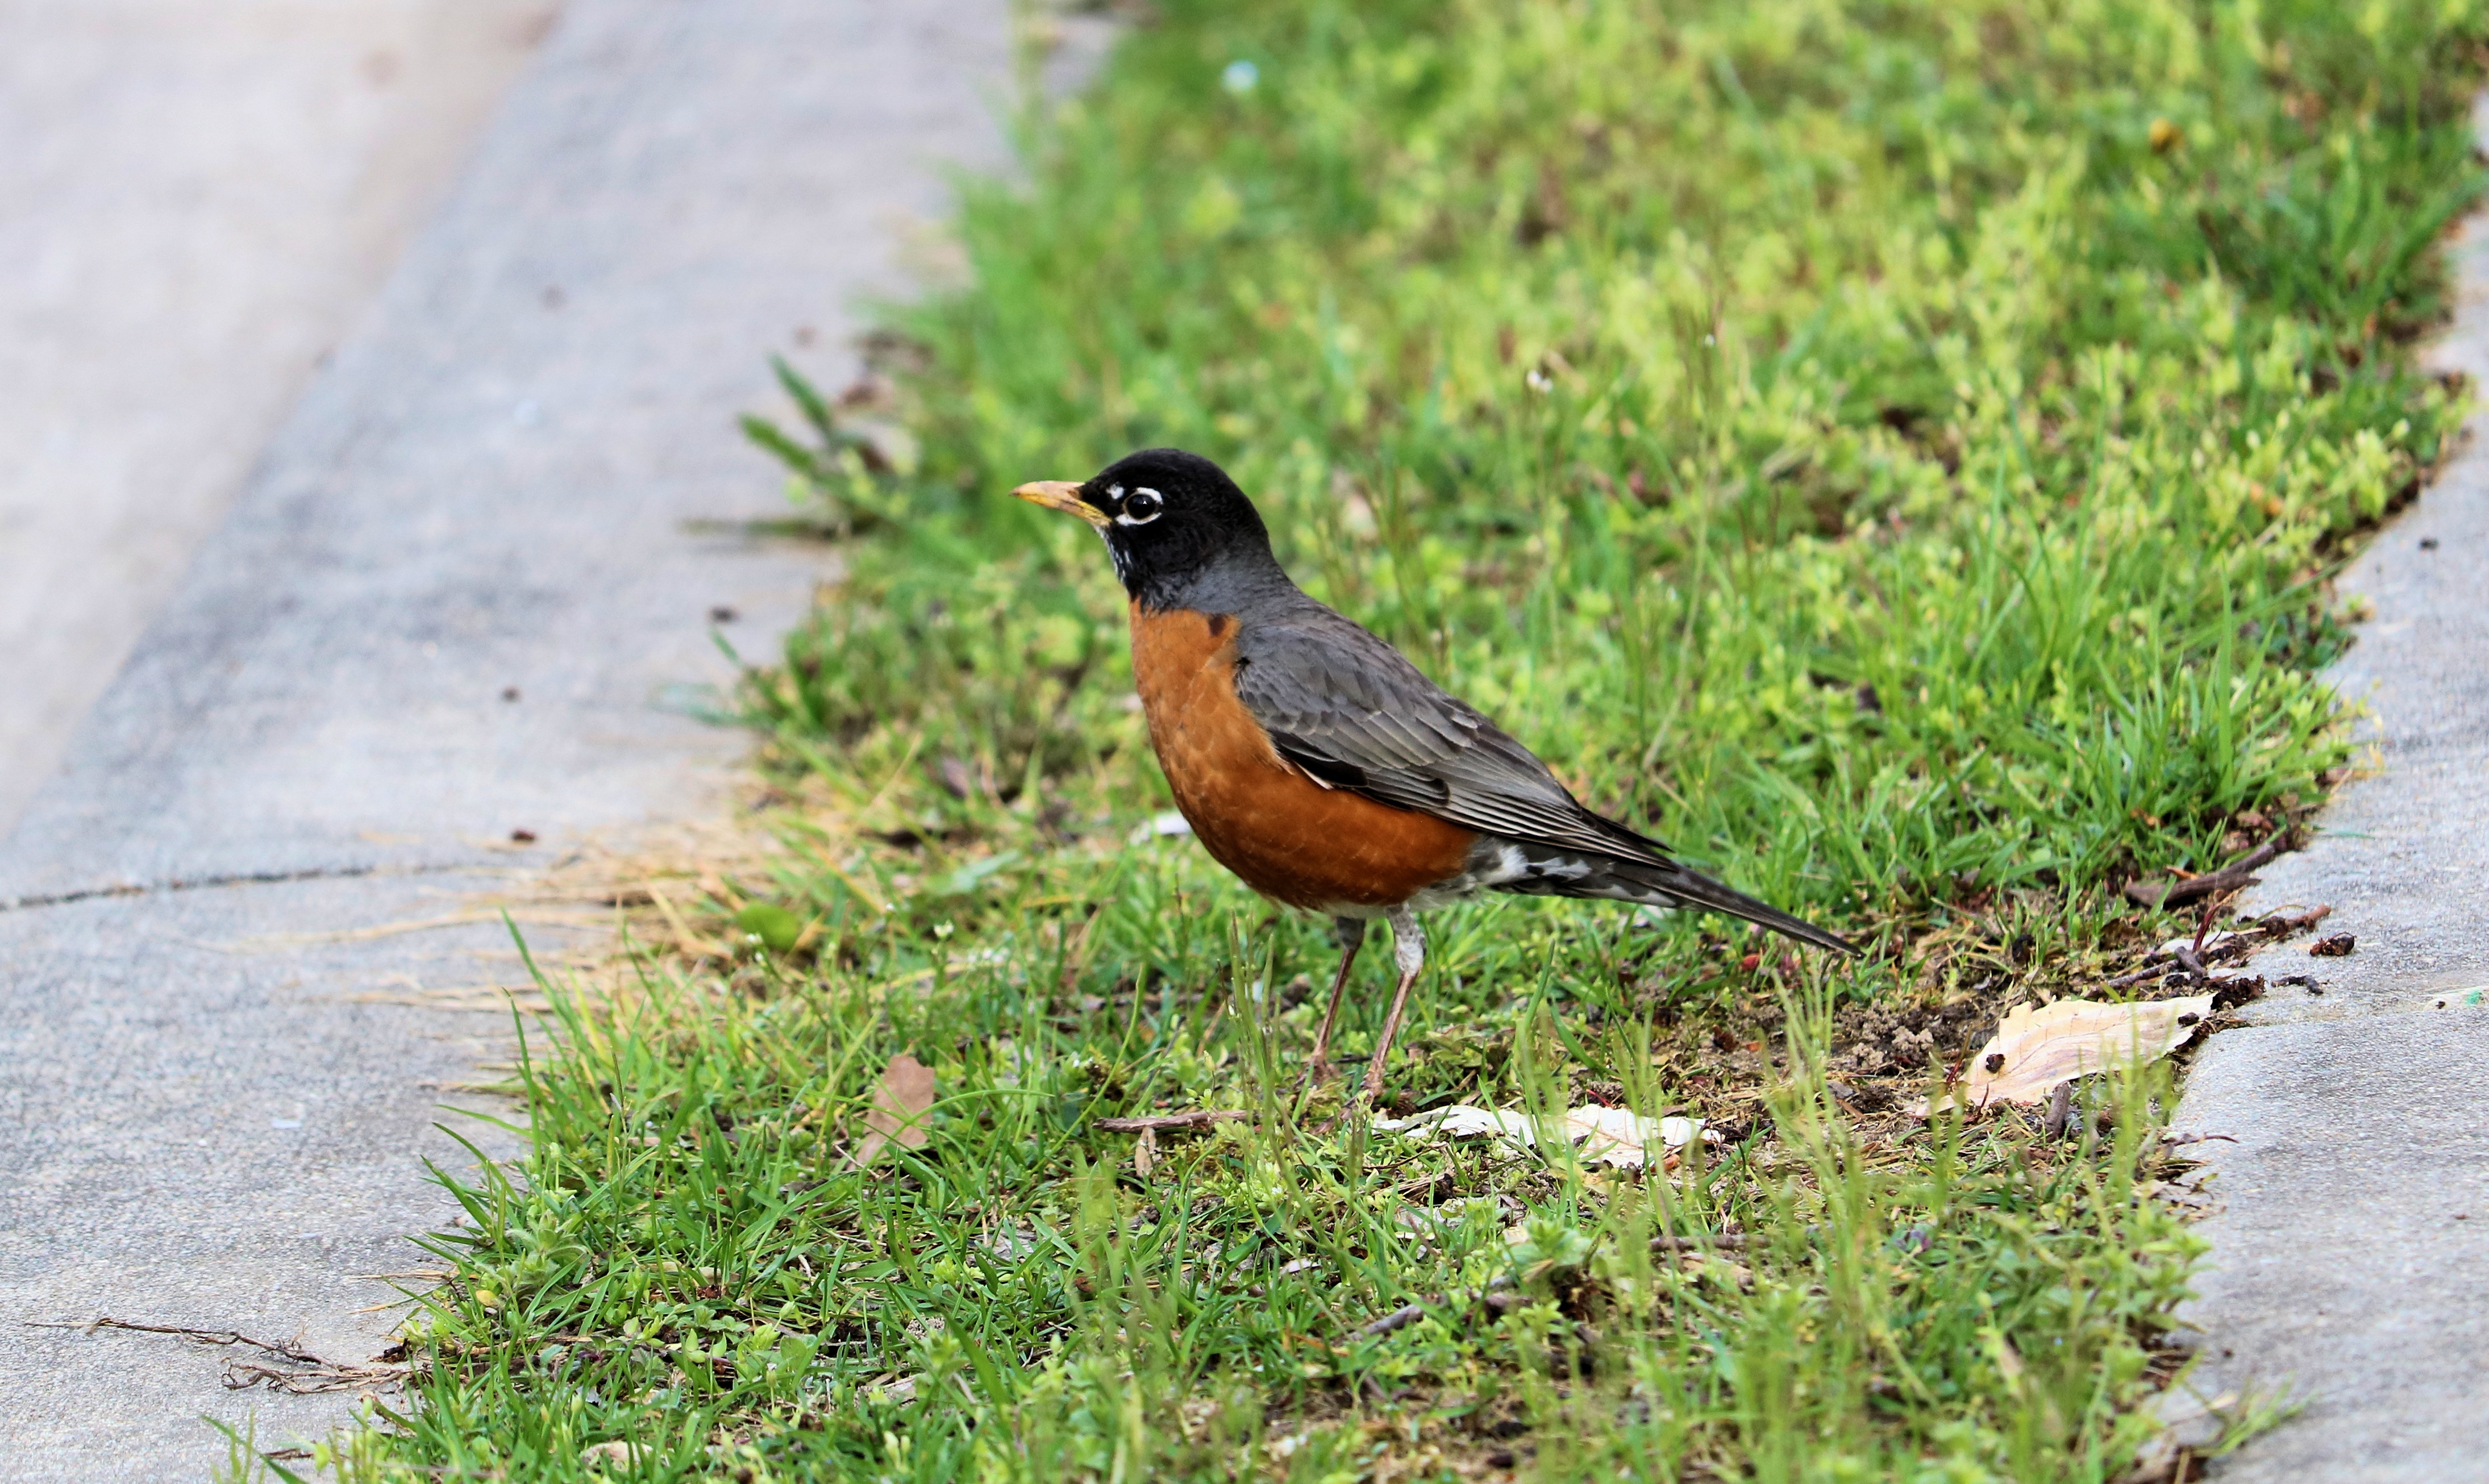
nature, bird, wildlife, wild, spring, beak, robin, fauna, outdoors, vertebrate, blackbird, old world flycatcher, perching bird